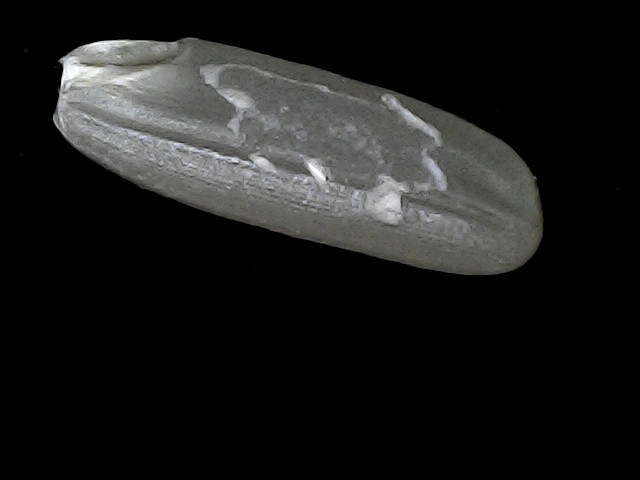
Rice variety: BD49